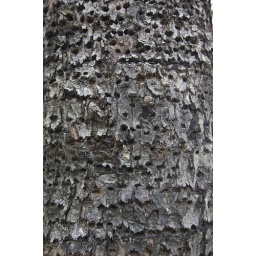
all of these very aligned holes are from birds looking for bugs in the bark of this tree